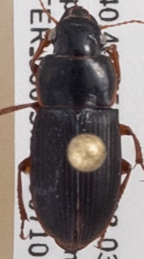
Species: Harpalus herbivagus
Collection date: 2019-07-10
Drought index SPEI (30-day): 1.13
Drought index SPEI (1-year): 1.13
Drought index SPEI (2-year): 0.71